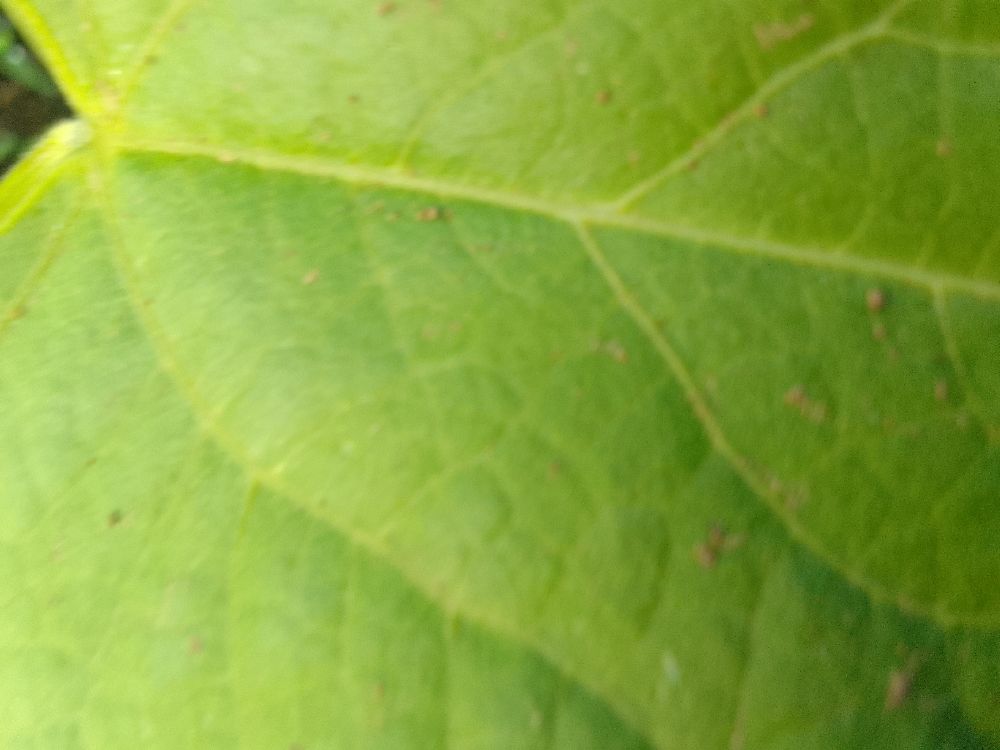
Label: healthy